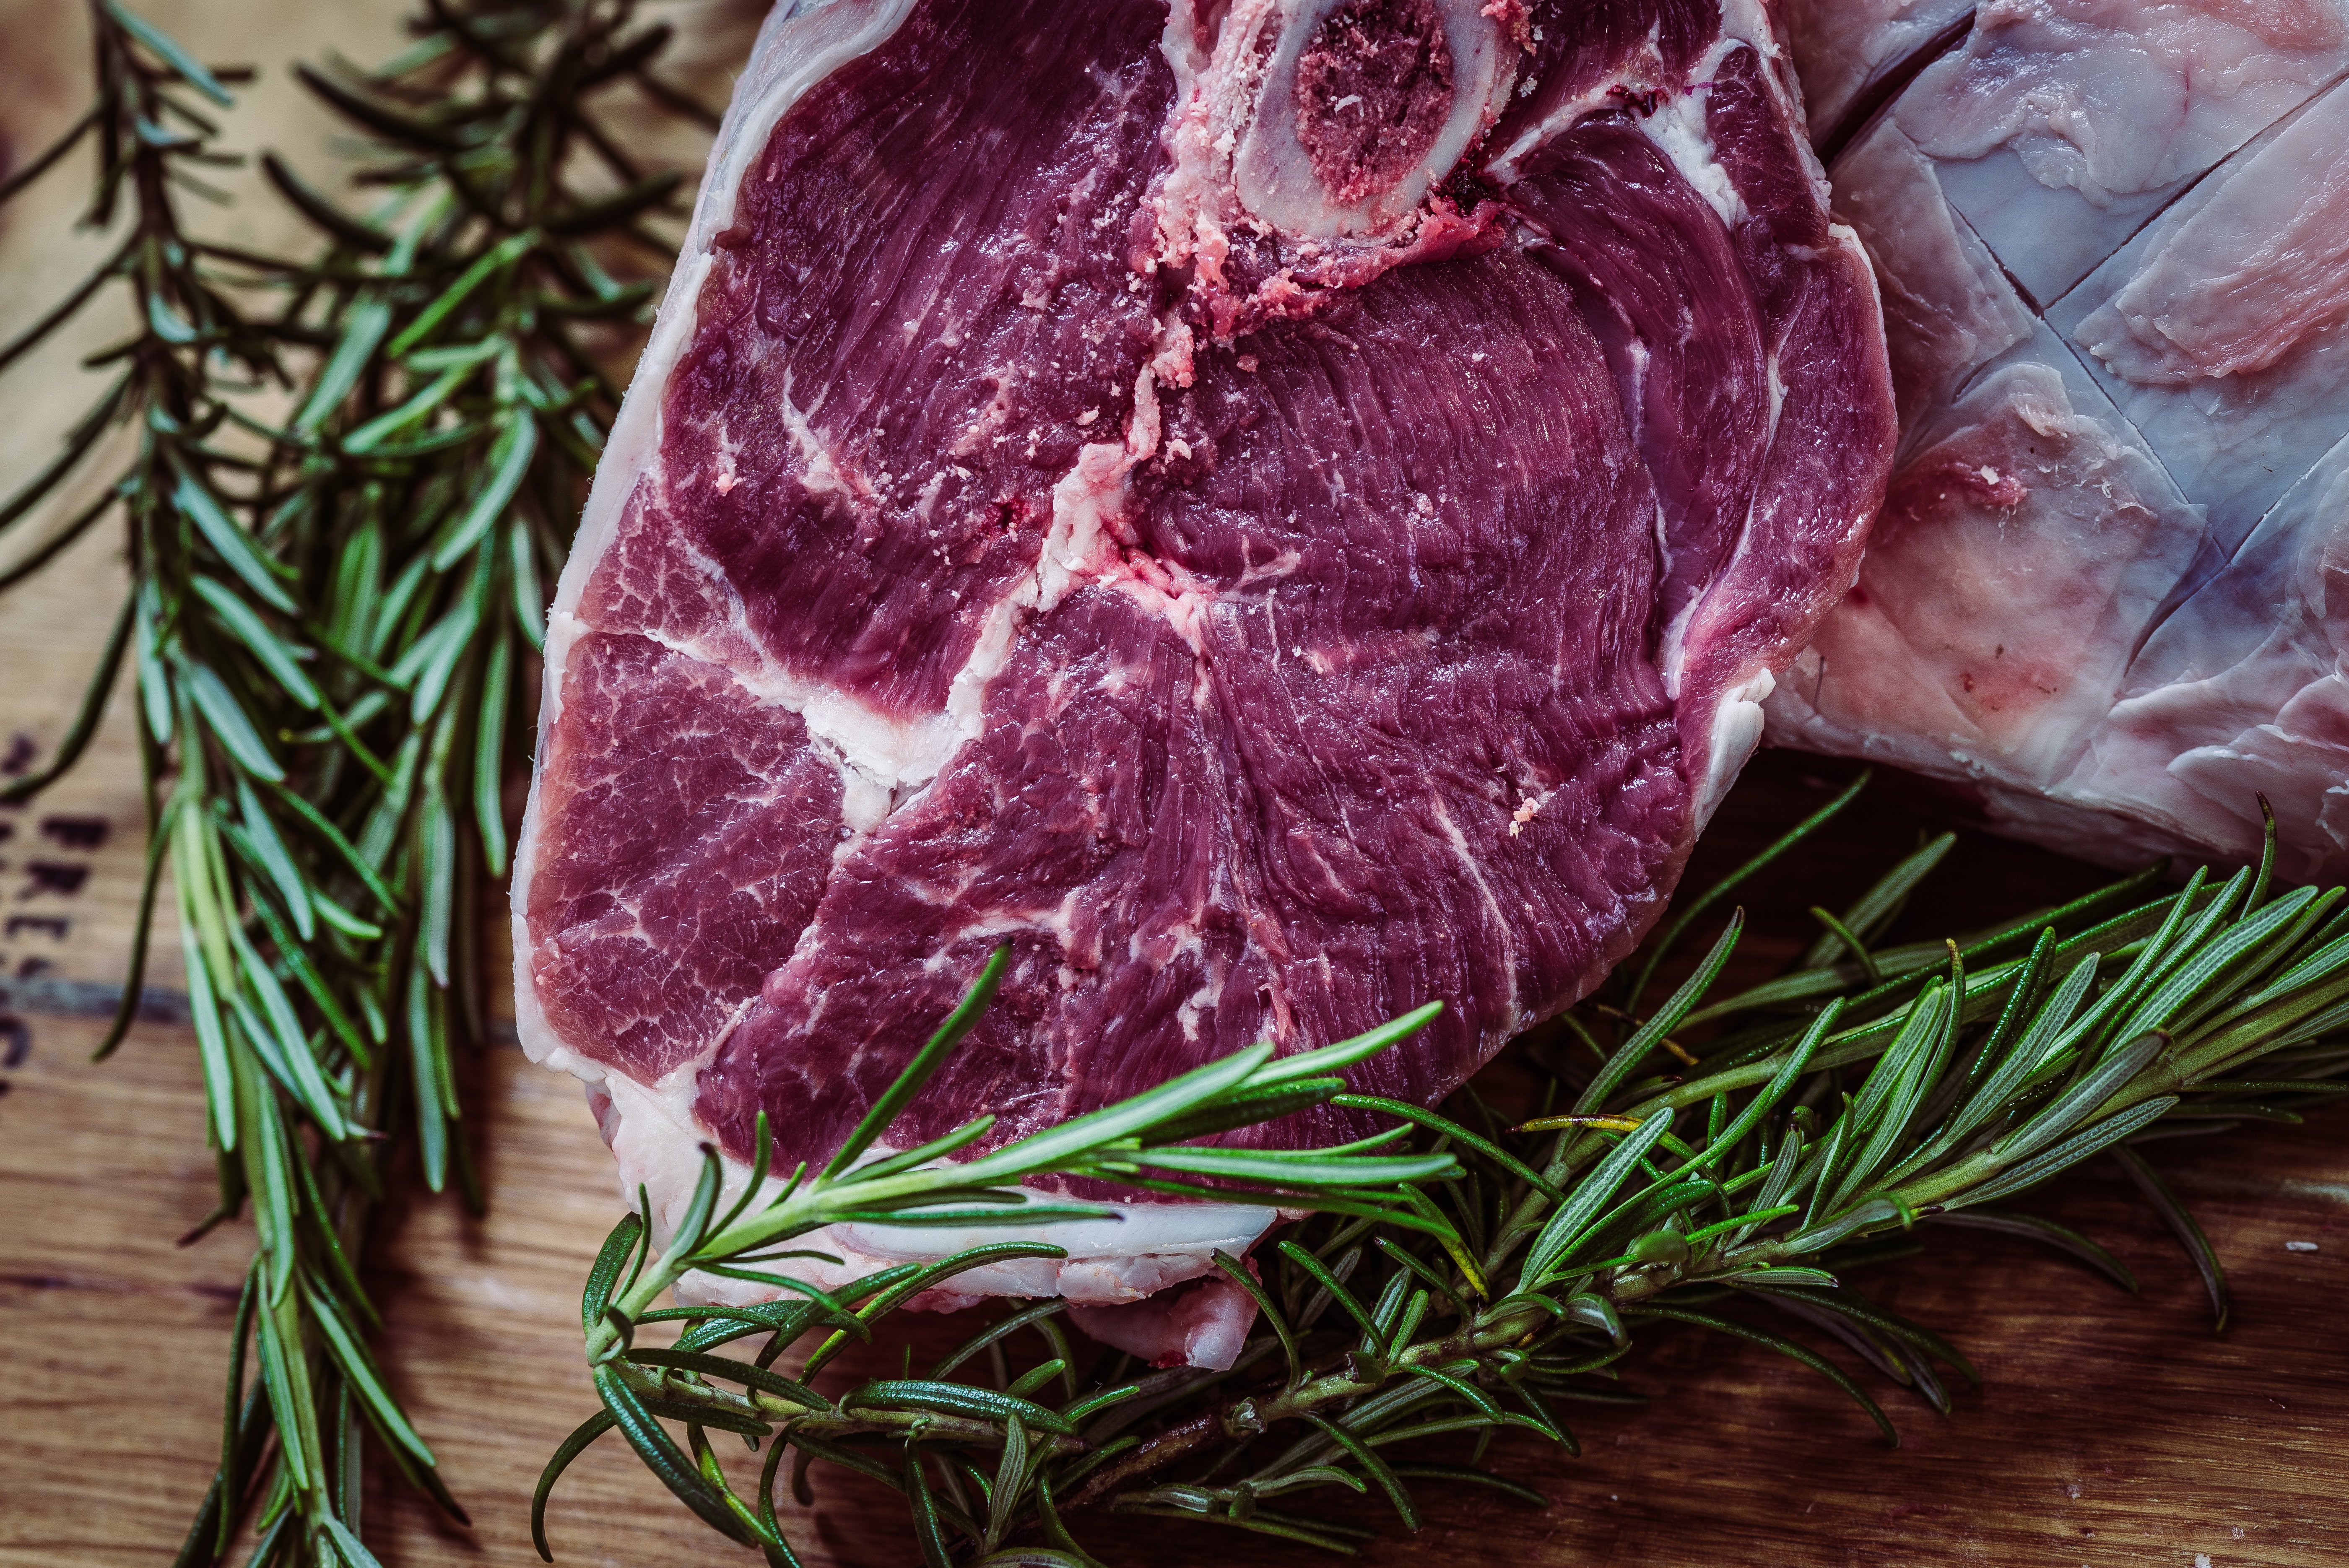
dish, food, herb, produce, vegetable, meat, beef, raw